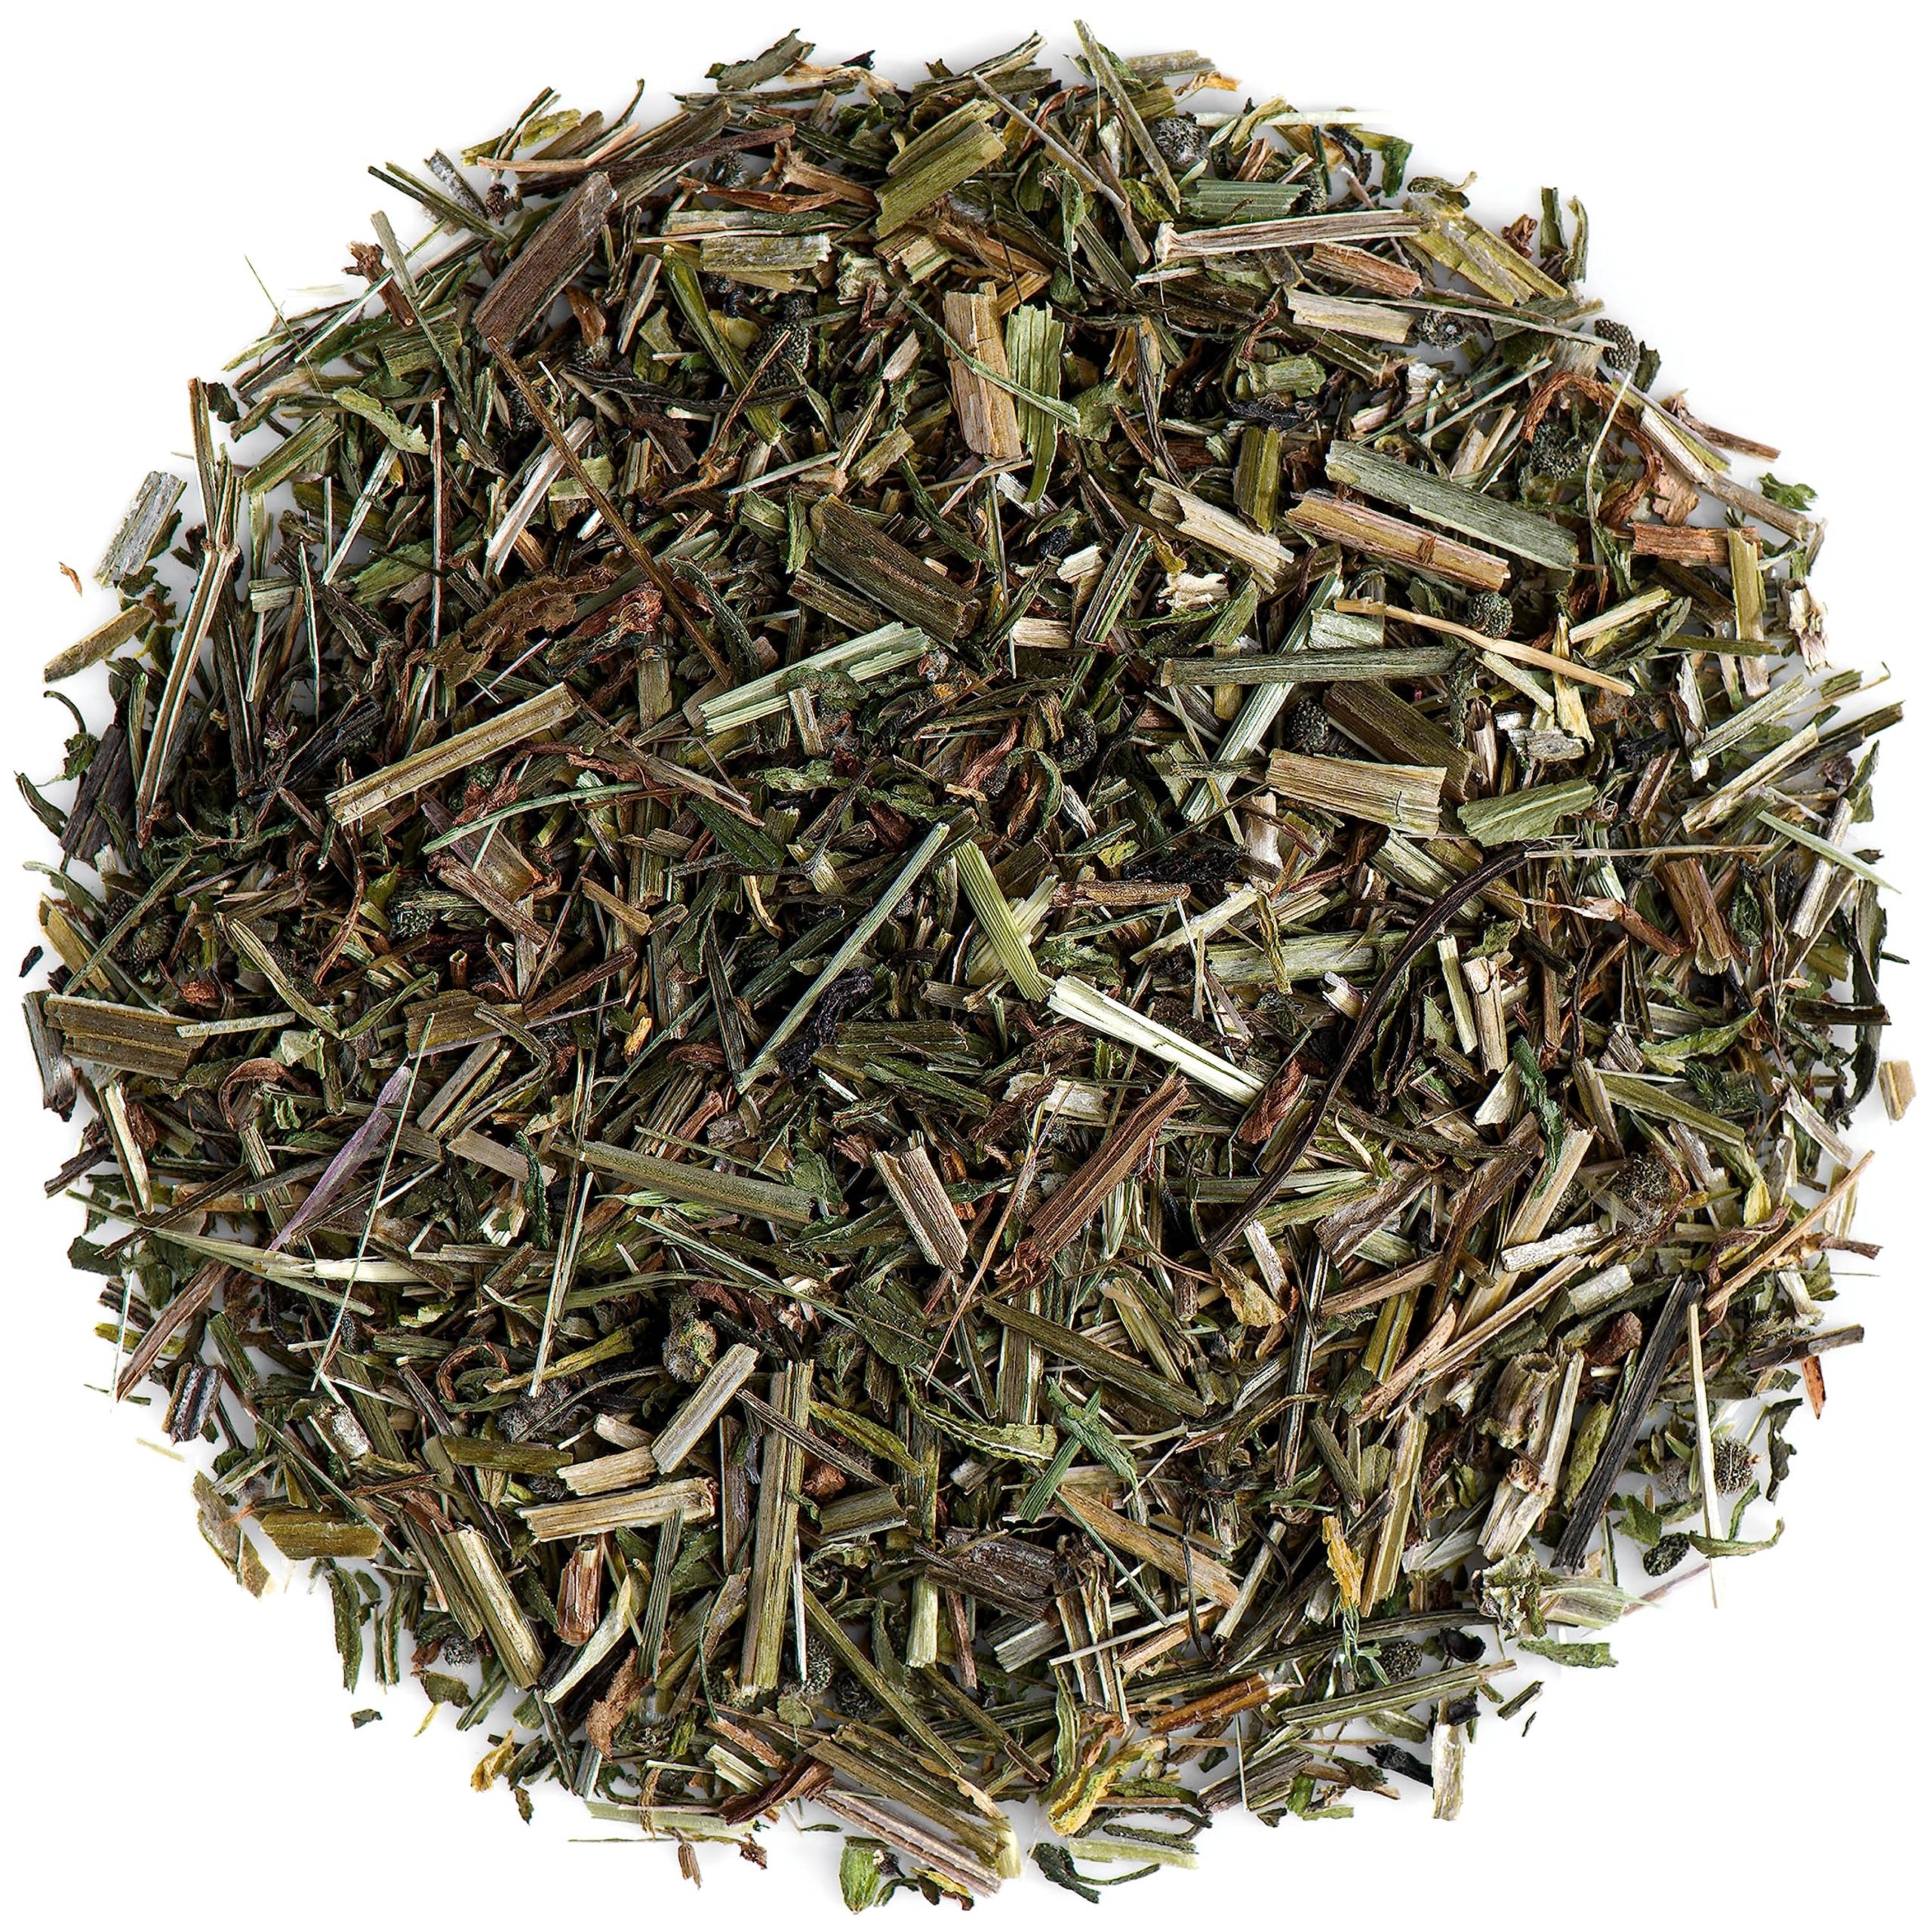
Item Name: Ladies Bed Straw Tea - Galium Verum Herb - Galium Verum Tea Bedstraw Tea Galium Tea Lady Bedstraw Tea Lady Bed Lady Tea Lady's Bedstraw Ladys Bedstraw Herb Bed
Bullet Point 1: Lady's Bedstraw grows naturally across Europe, North Africa and Asia. It has also been transplanted to Australia, New Zealand and North America, making it one of the most widespread herbs in the world. However this herb is far more than just a decorative plant.
Bullet Point 2: Originally, Lady's Bedstraw was used as a vegetarian alternative to rennet, and a crucial component in cheesemaking around the world. It is also used widely as a herbal remedy and as a pleasant summer drink, making it as flexible as it is widespread.
Bullet Point 3: This herb has been used to help weary travellers recover after long journeys ,and contains a large amount of beneficial compounds.
Bullet Point 4: 100% natural
Bullet Point 5: We strongly believe that the higher quality a product, the more benefits it brings - because it's loaded with the right substances. That's why we search around the world for the finest produce.
Product Description: Lady's Bedstraw grows naturally across Europe, North Africa and Asia. It has also been transplanted to Australia, New Zealand and North America, making it one of the most widespread herbs in the world. However this herb is far more than just a decorative plant. Originally, Lady's Bedstraw was used as a vegetarian alternative to rennet, and a crucial component in cheesemaking around the world. It is also used widely as a herbal remedy and as a pleasant summer drink, making it as flexible as it is widespread. This herb has been used to help weary travellers recover after long journeys ,and contains a large amount of beneficial compounds. 100% natural We strongly believe that the higher quality a product, the more benefits it brings - because it's loaded with the right substances. That's why we search around the world for the finest produce.
Value: 3.5274
Unit: Ounce

Price: 14.96